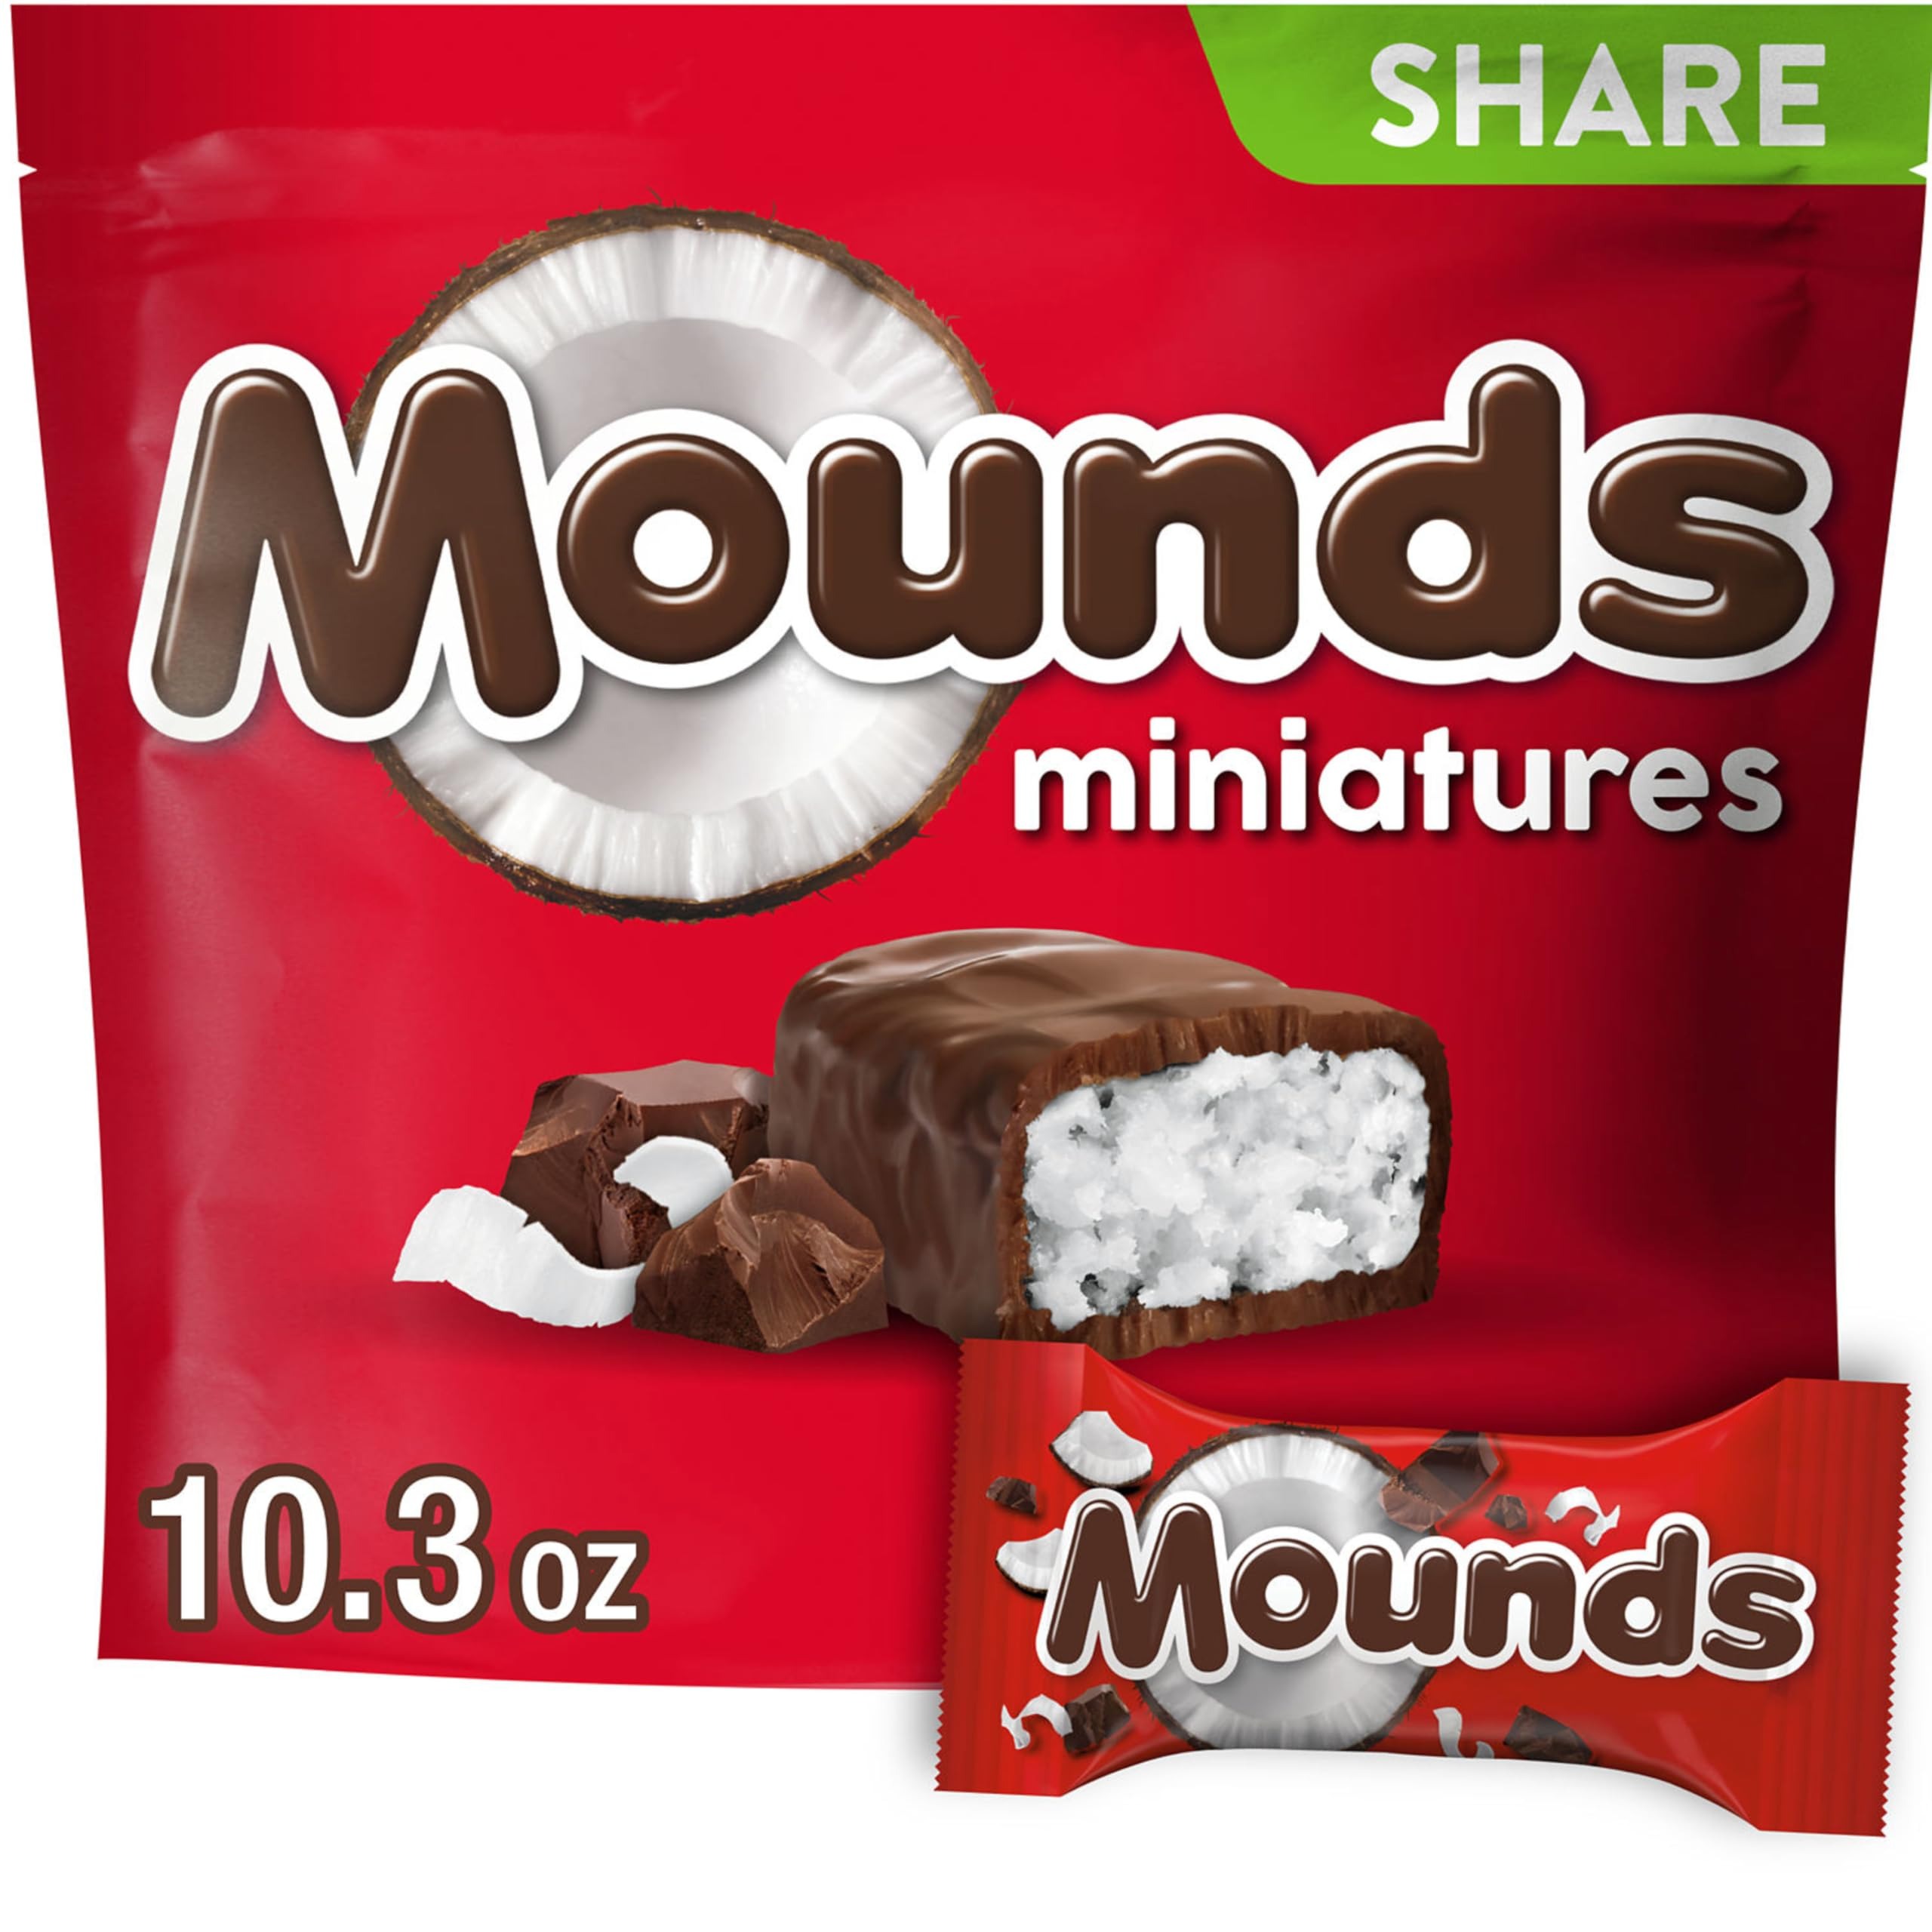
Item Name: MOUNDS Miniatures Coconut and Dark Chocolate Candy Share Pack, 10.3 oz
Bullet Point 1: Contains one (1) 10.3-ounce share pack of MOUNDS Miniatures Coconut and Dark Chocolate Candy Bars
Bullet Point 2: Enjoy a tropical escape from everyday life with these miniature coconut and dark chocolate candy bars ready for movie nights, lunch boxes, road trips and candy jars
Bullet Point 3: Individually wrapped, kosher and gluten free coconut filled dark chocolate candy bars inside a bag
Bullet Point 4: Use MOUNDS candy for filling birthday gift bags and back-to-school lunch boxes or bridal and baby shower candy dishes
Bullet Point 5: Sweet coconut covered in rich dark chocolate candy that takes you to your own kind of paradise for some "me time" as the perfect Christmas, Easter, Valentine's Day and Halloween candy
Value: 10.3
Unit: Ounce

Price: 5.99